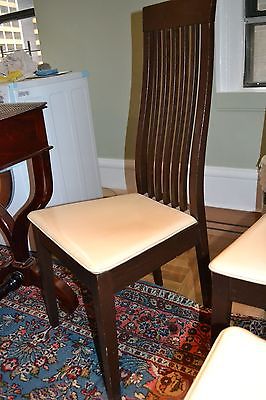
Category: chair